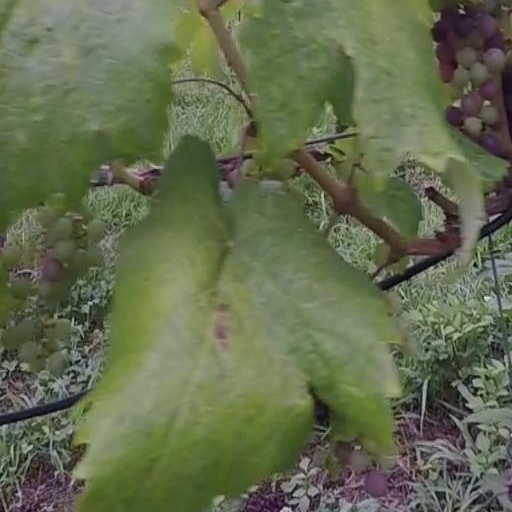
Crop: grape